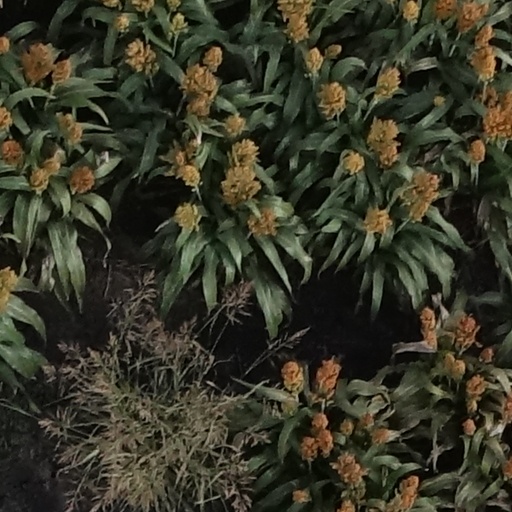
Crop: sorghum